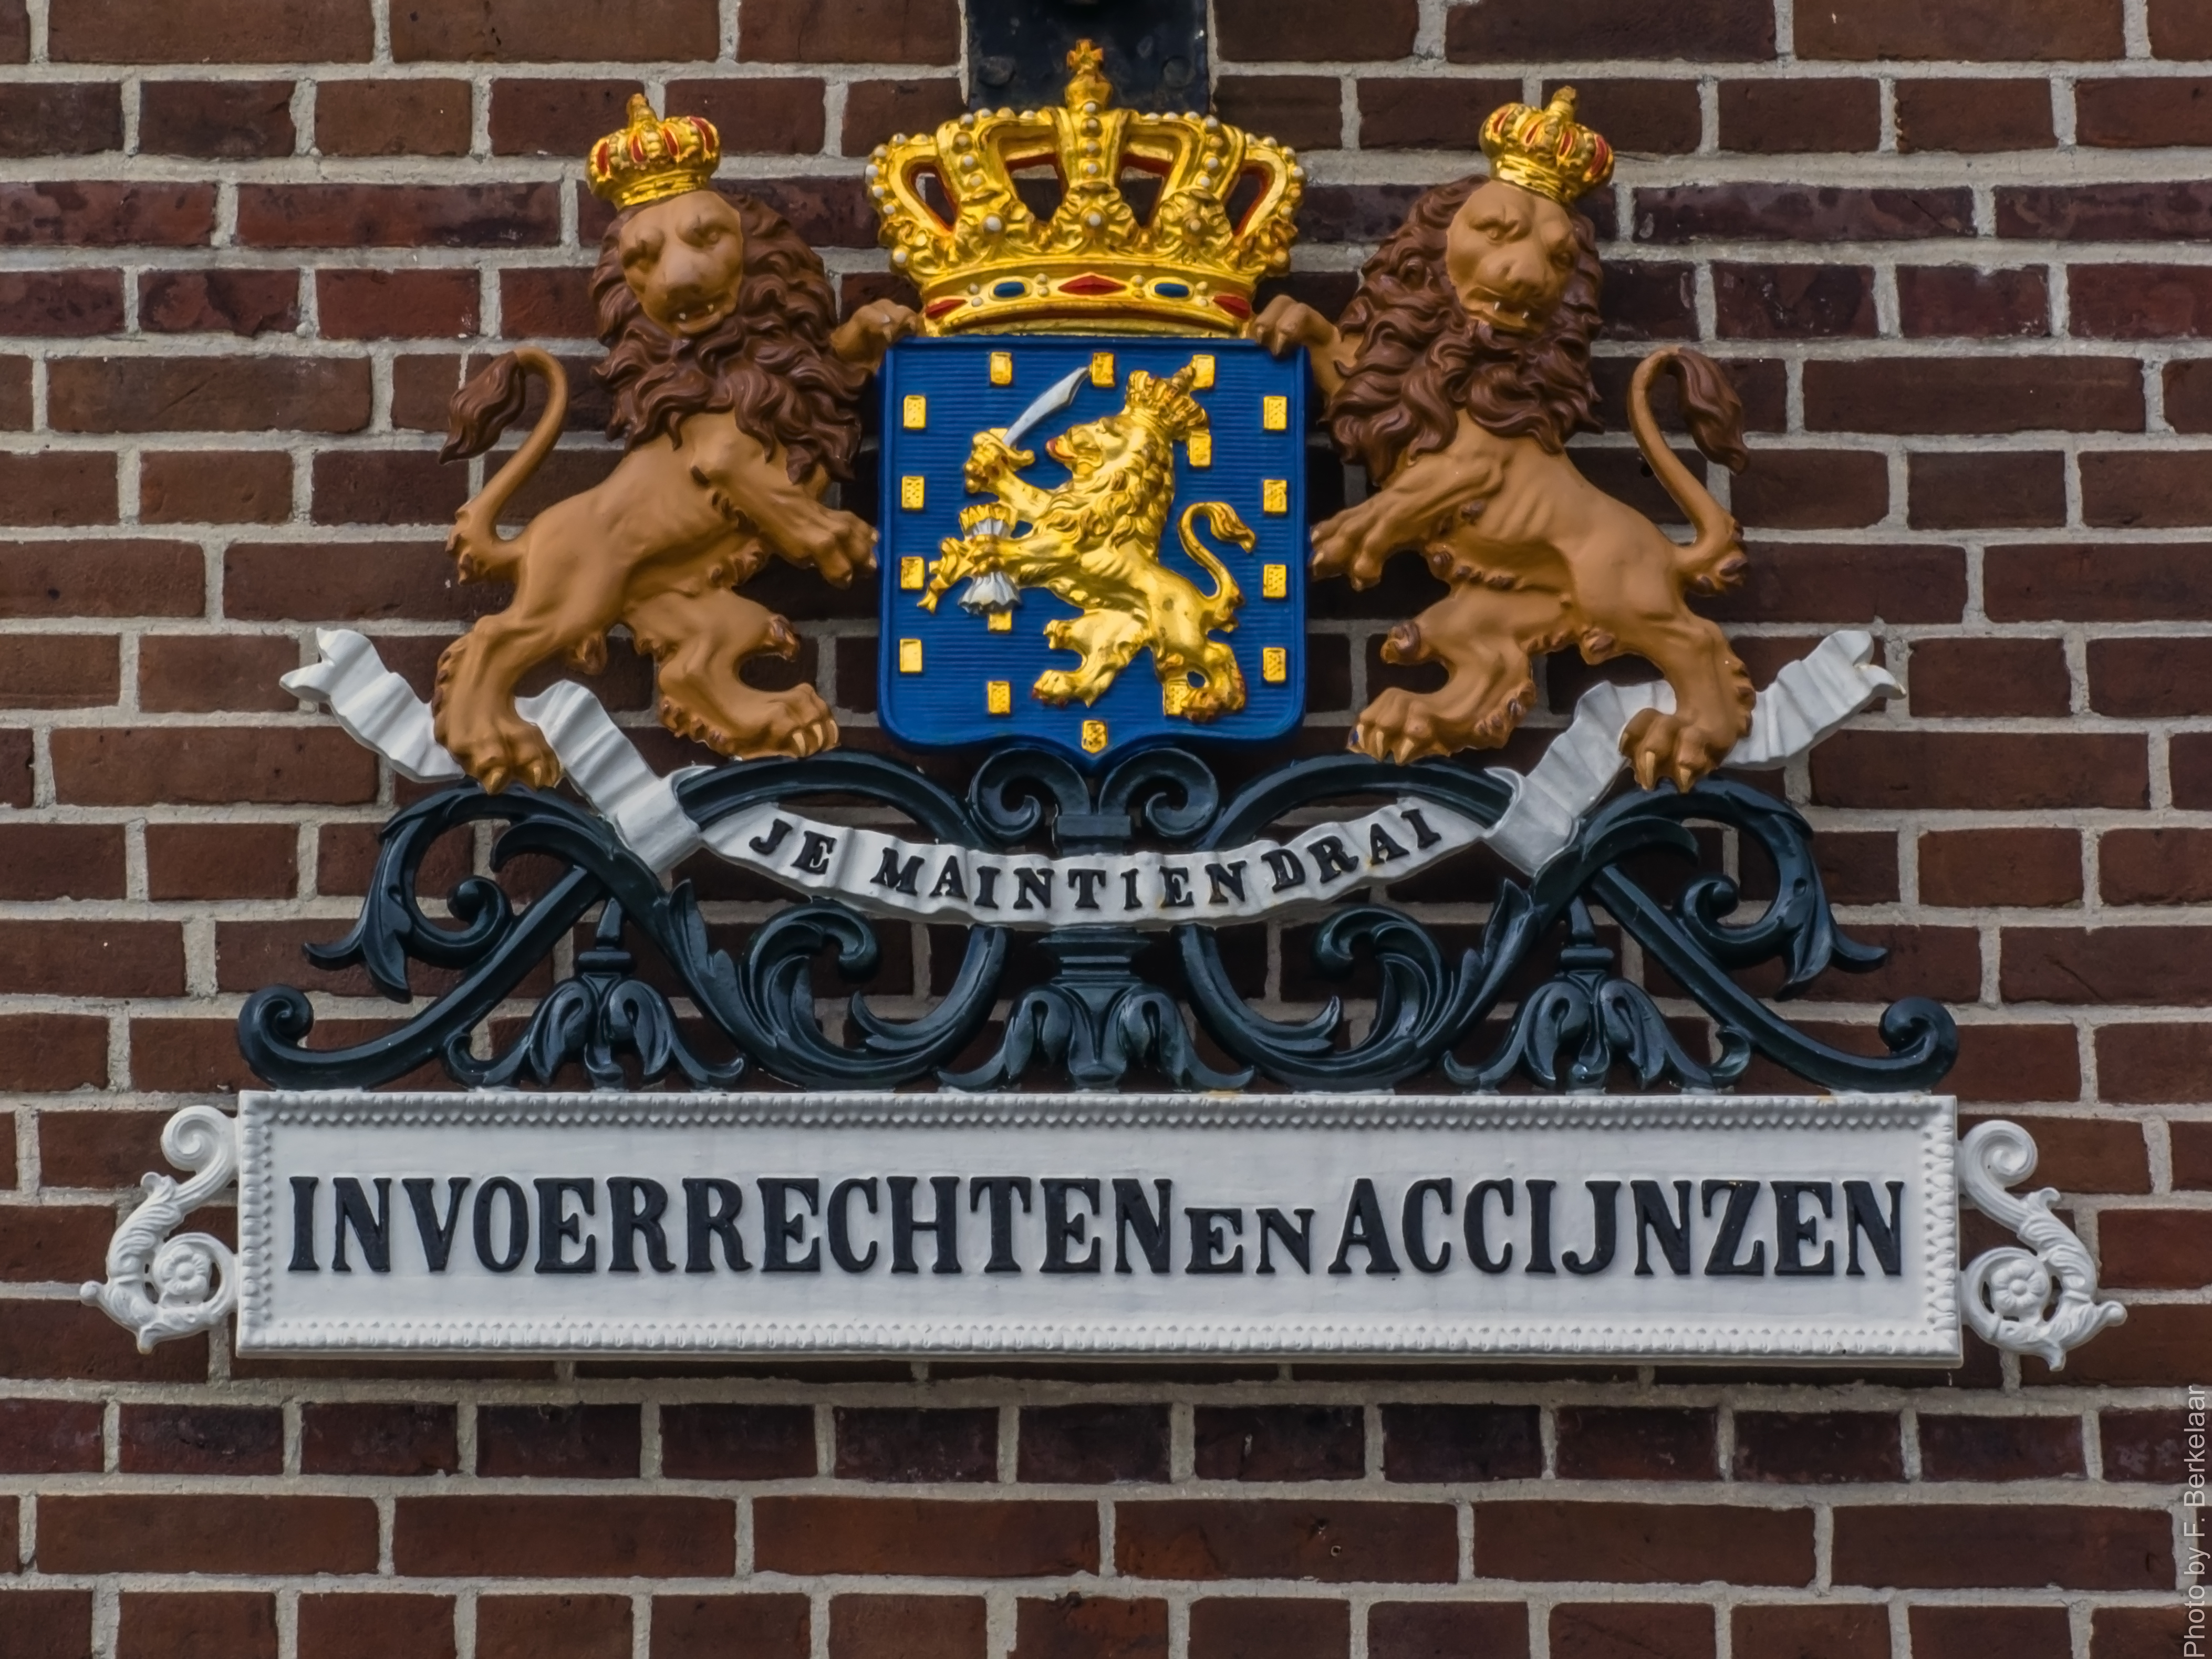
advertising, nederland, zuidholland, twop, nl, maassluis, govertvanwijnkade52, rijkswapen, douanehuisje